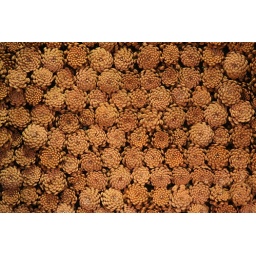
A wall of pine cones stacked in the window of clothing store Mulberry on New Bond Street in central London.